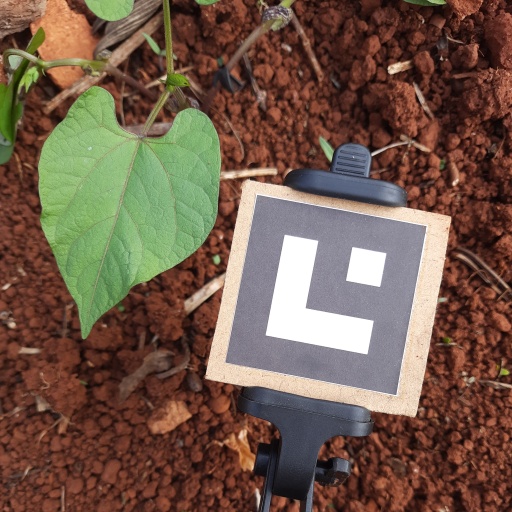
Observations: wavy surface, no eating holes, under cloudy sky